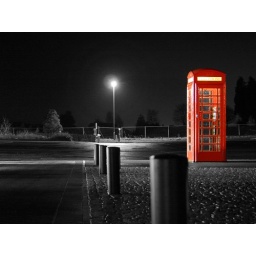
A picture of a phone box in newcastle i later made everything black and white exept the phone box using photoshop